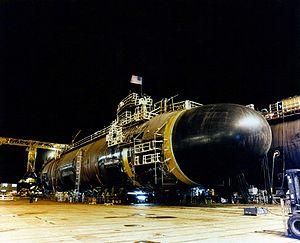
Cet article présente une liste de chantiers navals à travers le monde non exhaustive. Au début du XXᵉ siècle, les principaux chantiers navals étaient en Europe de l'Ouest, au milieu de ce siècle, aux États-Unis, et au début du XXIᵉ siècle en Asie de l'Est.
Le chantier naval Electric Boat de Groton est un important centre de construction de sous-marins, situé à Groton, dans le Connecticut. Electric Boat y construit des sous-marins depuis 1925. La plupart des sous-marins à propulsion nucléaires des États-Unis y ont été construits.